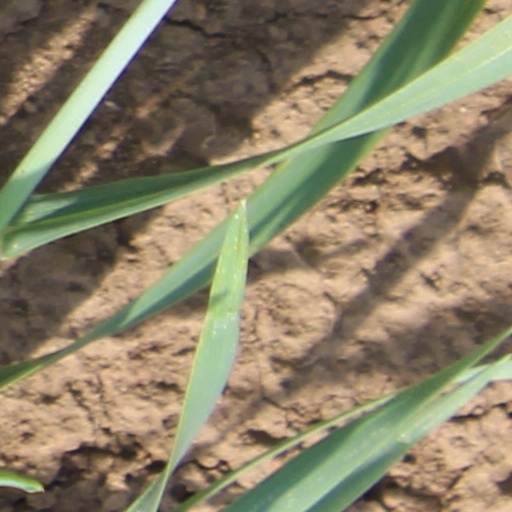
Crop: wheat